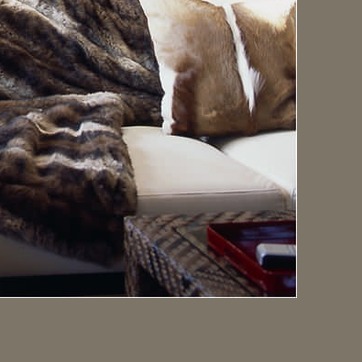
Material: leather